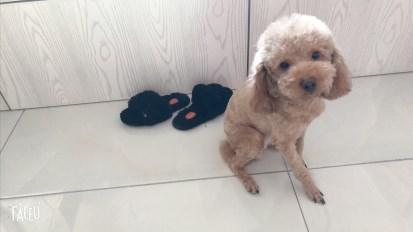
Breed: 7449-n000128-teddy